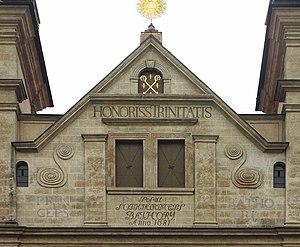
"L'église de la Sainte-Trinité, également connue comme ""église des prémontrés"", est une église catholique à Košice, en Slovaquie, située à la Hlavná ulica, au coin de l'Univerzitná, à quelques mètres de la cathédrale Sainte-Élisabeth de Košice.